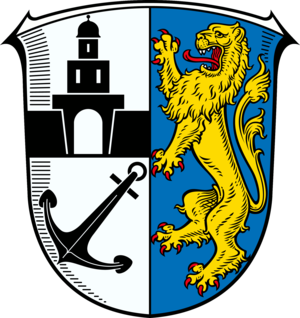
Ginsheim-Gustavsburg est une ville allemande située dans le land de la Hesse et l'arrondissement de Groß-Gerau.